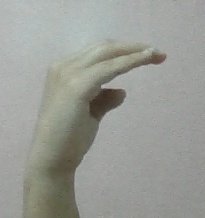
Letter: jeem